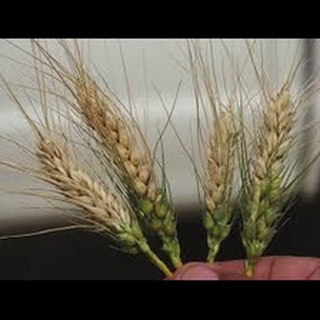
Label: wheat_blast